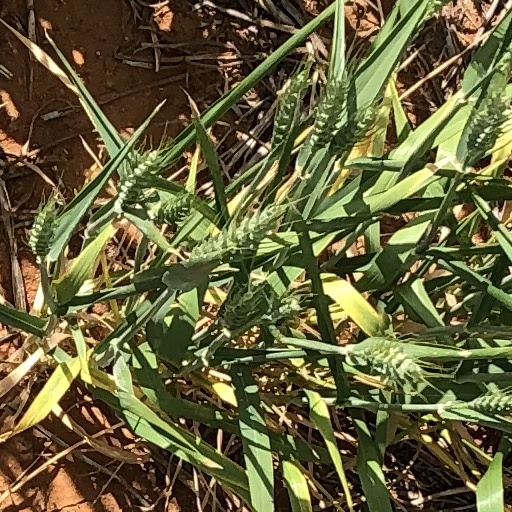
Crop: wheat